University of Illinois Chicago College of Pharmacy

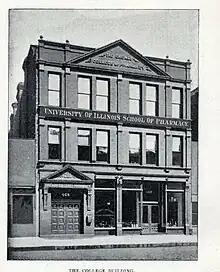
The Chicago College of Pharmacy was founded on September 12, 1859 and became part of the University of Illinois in the later part of the century.

At the sixth annual meeting of the American Pharmacists Association, four Chicago druggists were elected to membership in the society. Upon returning to Chicago, two of those men, Edwin Gale and James D. Paine, began a movement for a formal school of pharmacy. Along with S.S. Bliss, J.H. Read, E.H. Sargent, and F. Scammon, all prominent druggists, collaborated to form an organization that would become the College's foundation. Incidentally, the group also served as the first organized society of druggists in the state.